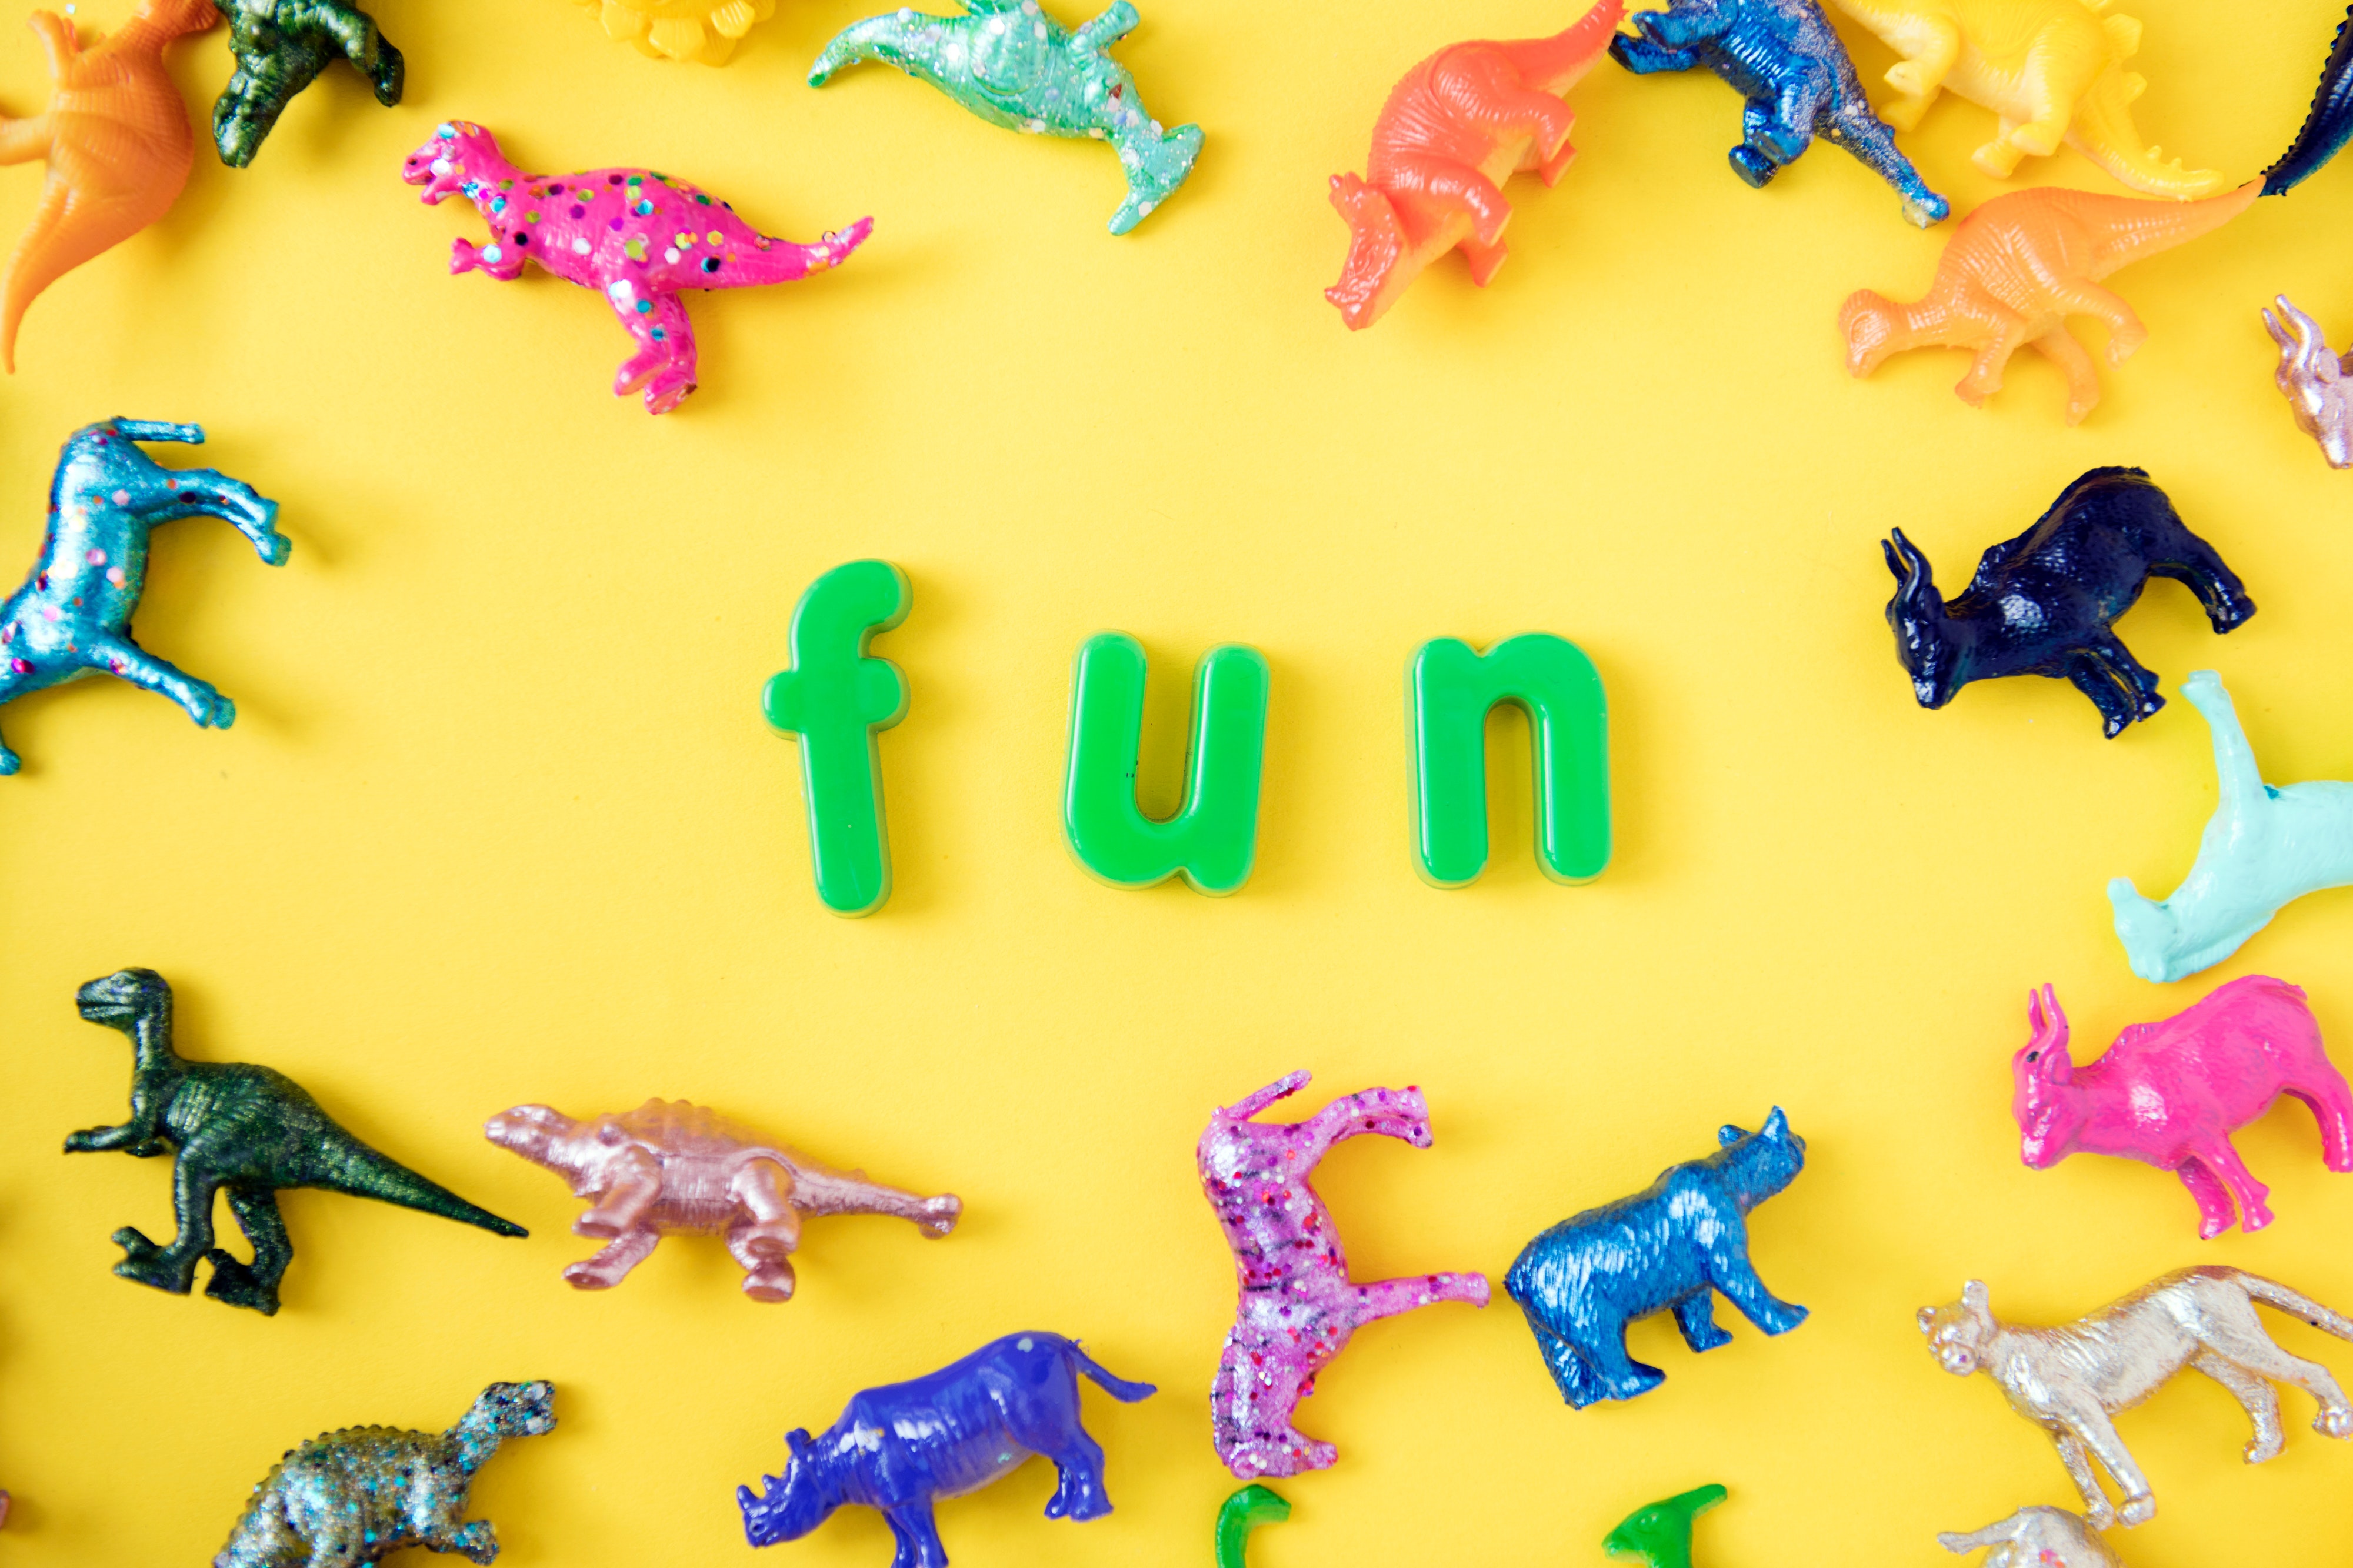
animal figure, yellow, toy, organism, font